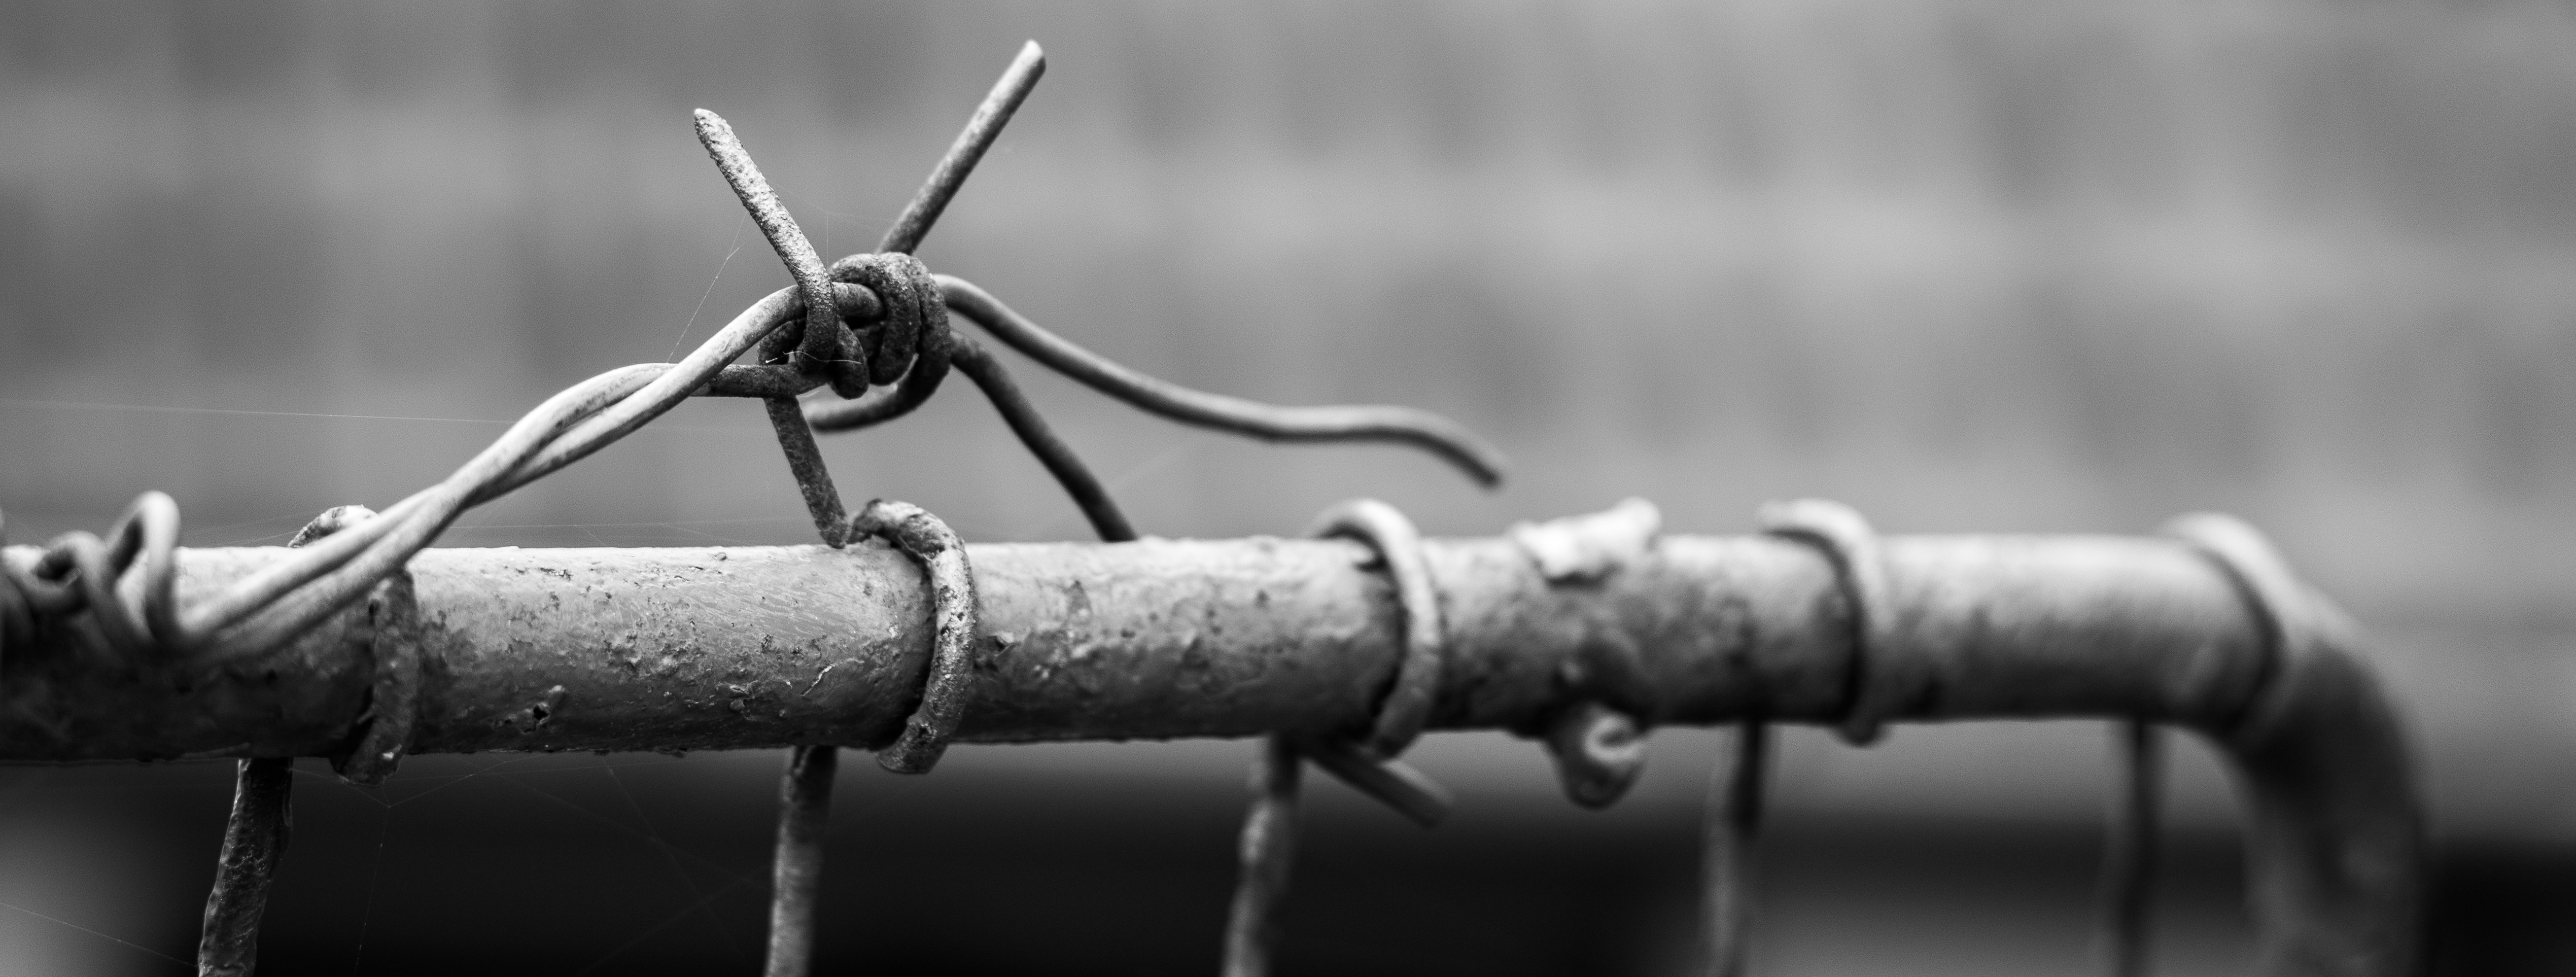
outdoor, branch, fence, barbed wire, black and white, architecture, street, photography, building, city, atmosphere, cable, steel, wire, macro, metal, fencing, black, monochrome, close, security, invertebrate, close up, outside, prison, barrier, iron, detail, jail, protection, border, irons, fenced, limit, defense, closing, macro photography, demarcation, the safety of the, spiny, monochrome photography, wire fencing, home fencing